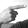
ASL letter: G